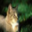
Label: cat